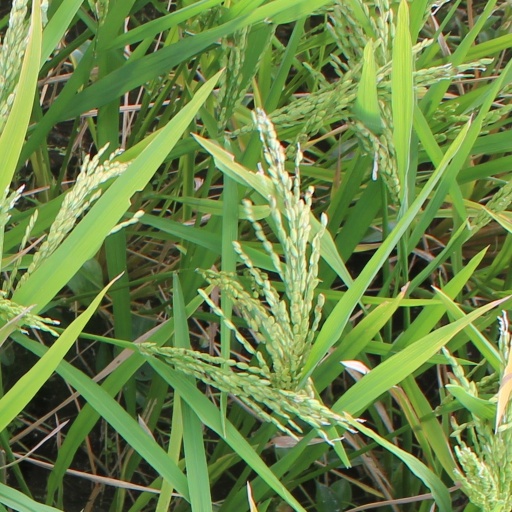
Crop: rice